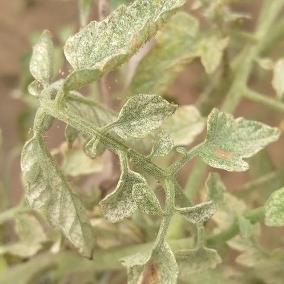
Crop: Tomato
Condition: mite-d